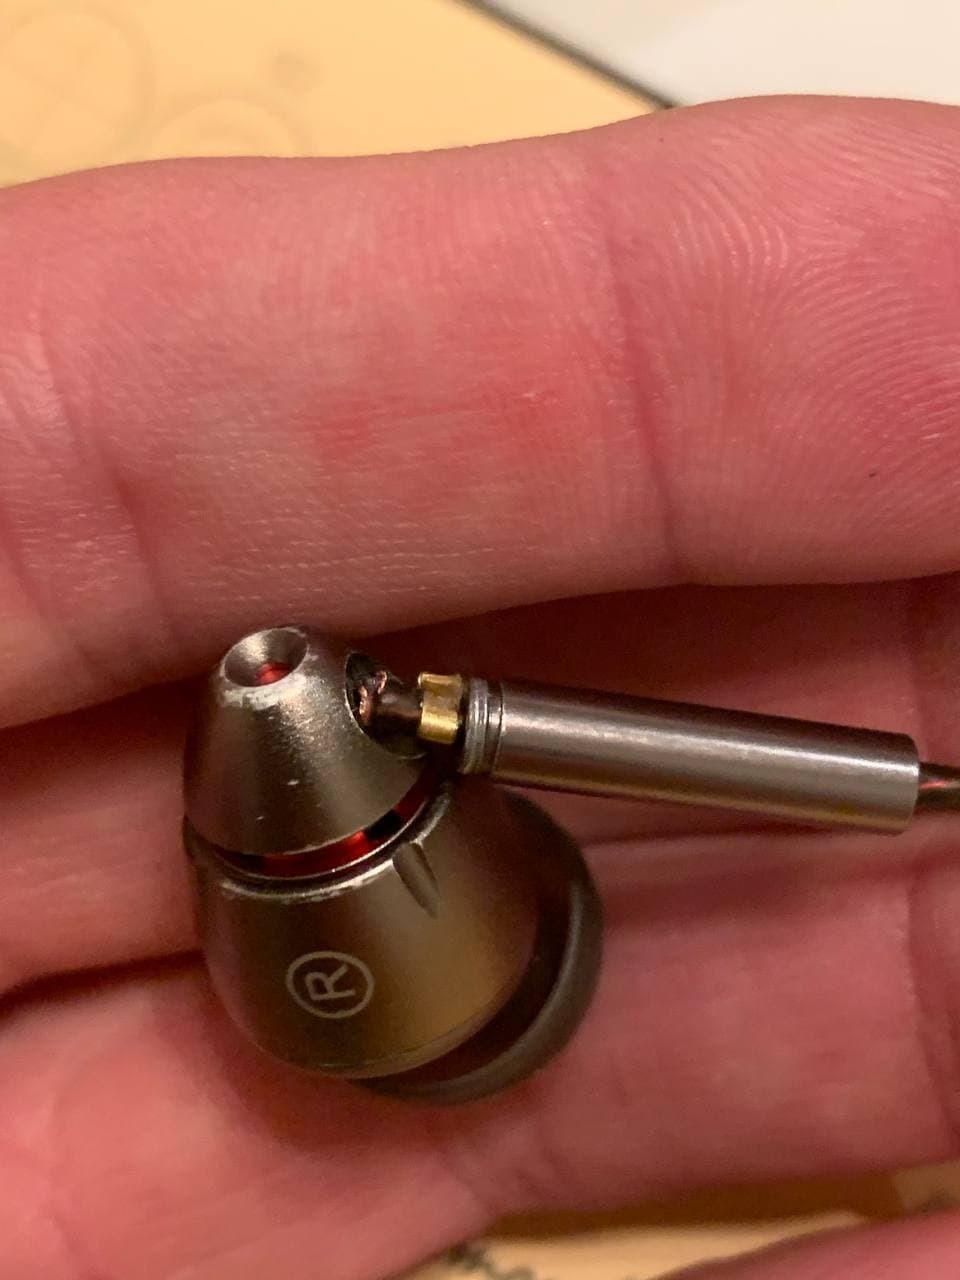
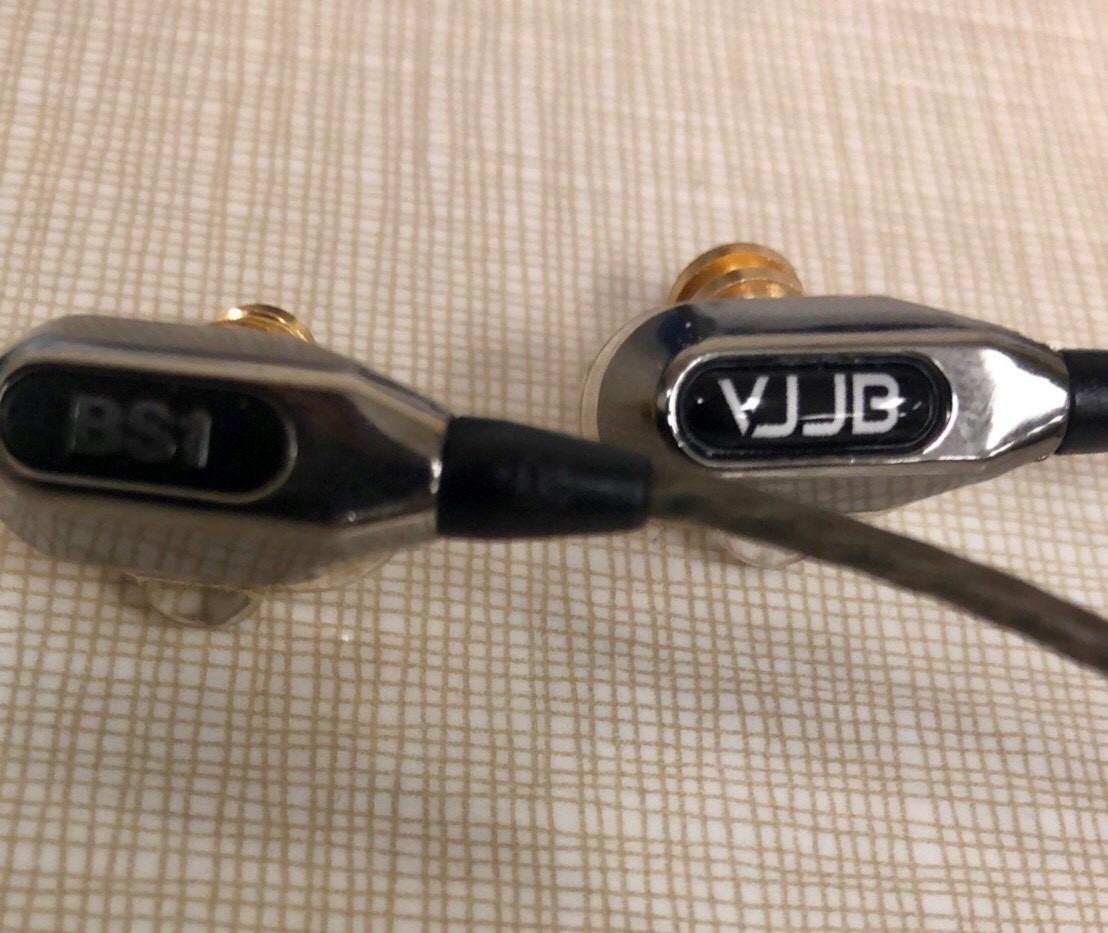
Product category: headphones
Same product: no